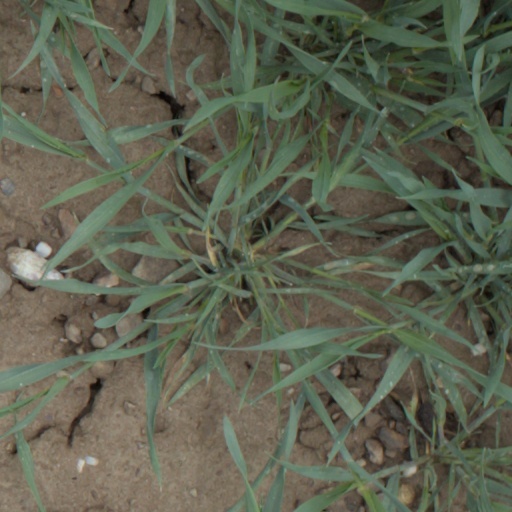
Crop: wheat